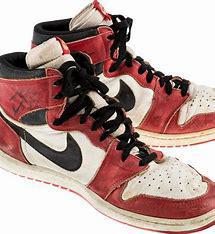
Brand: Jordan
Model: 1 OG